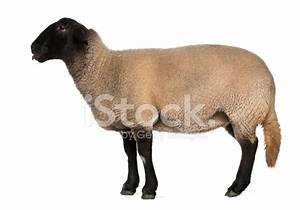
Label: sheep